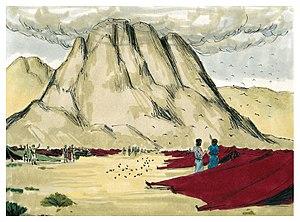
Illustration biblique du livre de la Exode chapitre 17 עברית: 17 האיור המקראי של change me! פרק हिन्दी: {{{hi}}} अध्याय change me! की पुस्तक की बाइबिल चित्रण Bahasa Indonesia: Ilustrasi Alkitab dari Kitab Keluaran pasal 17 Italiano: Illustrazione biblica del libro della change me! Capitolo 17 日本語: change me!17章の本の聖書の実例 Jawa: Ilustrasi Alkitab saking Kitab Pangentasan pasal 17 한국어: change me! 17 장 장부의 성경 그림 Bahasa Melayu: Ilustrasi Alkitab dari Kitab Keluaran pasal 17